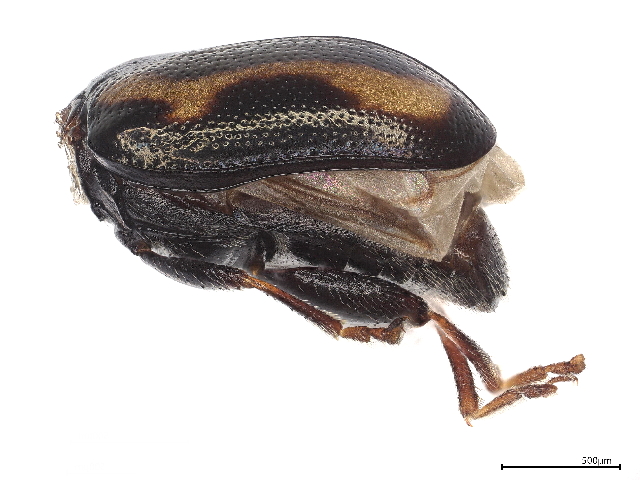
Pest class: striped_flea_beetle